Answer in natural language. Considering the relative positions, is white rectangular dining table above or below black wooden spindleback chair (highlighted by a red box)? Choose between the following options: below or above
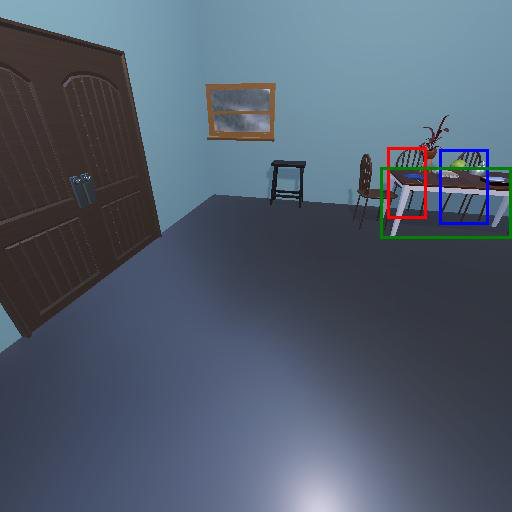
<answer>below</answer>